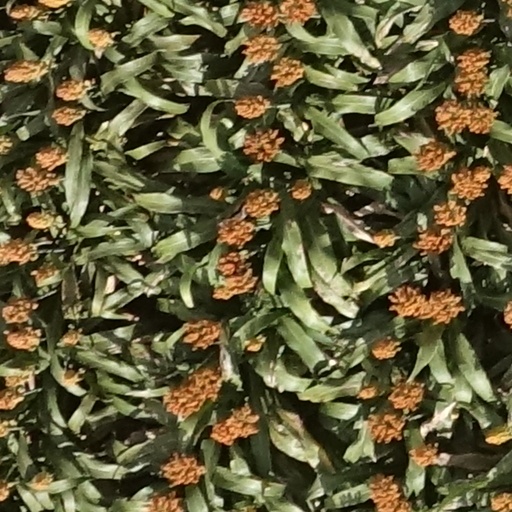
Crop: sorghum